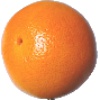
Label: pink_grapefruit